Ship of Fools (film)

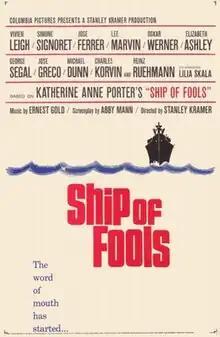
Theatrical poster

Ship of Fools is a 1965 American drama film directed by Stanley Kramer, set on board an ocean liner bound for Germany from Mexico in 1933. It stars a prominent ensemble cast of 11 stars — Vivien Leigh (in her final film role), Simone Signoret, Jose Ferrer, Lee Marvin, Oskar Werner, Elizabeth Ashley, George Segal, Jose Greco, Michael Dunn, Charles Korvin, and Heinz Rühmann.